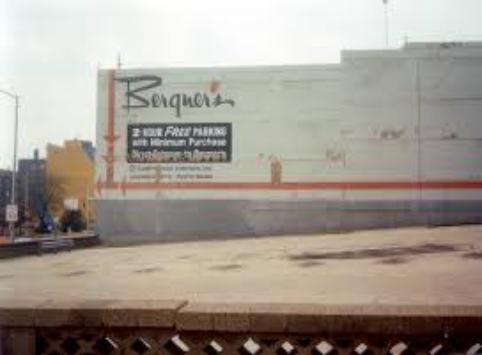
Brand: Bergner's
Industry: Others